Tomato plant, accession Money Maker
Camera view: tilt-top (135 deg); turntable rotation: 180 degrees
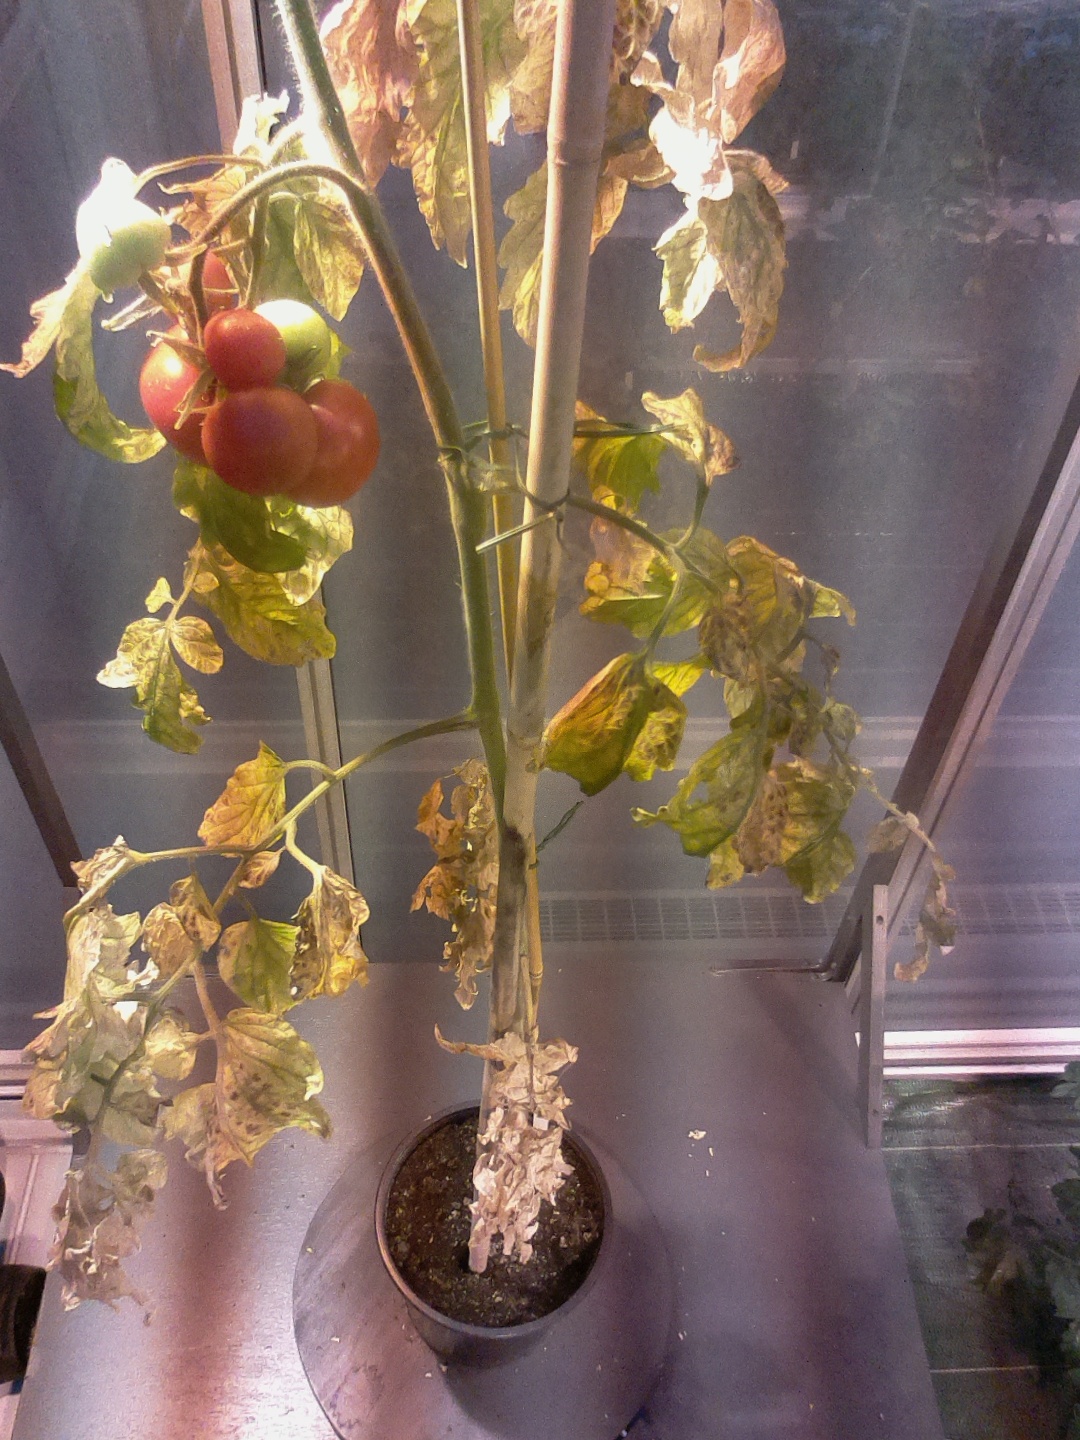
BBCH growth stage 88: 80%-90% of fruits show typical fully ripe color